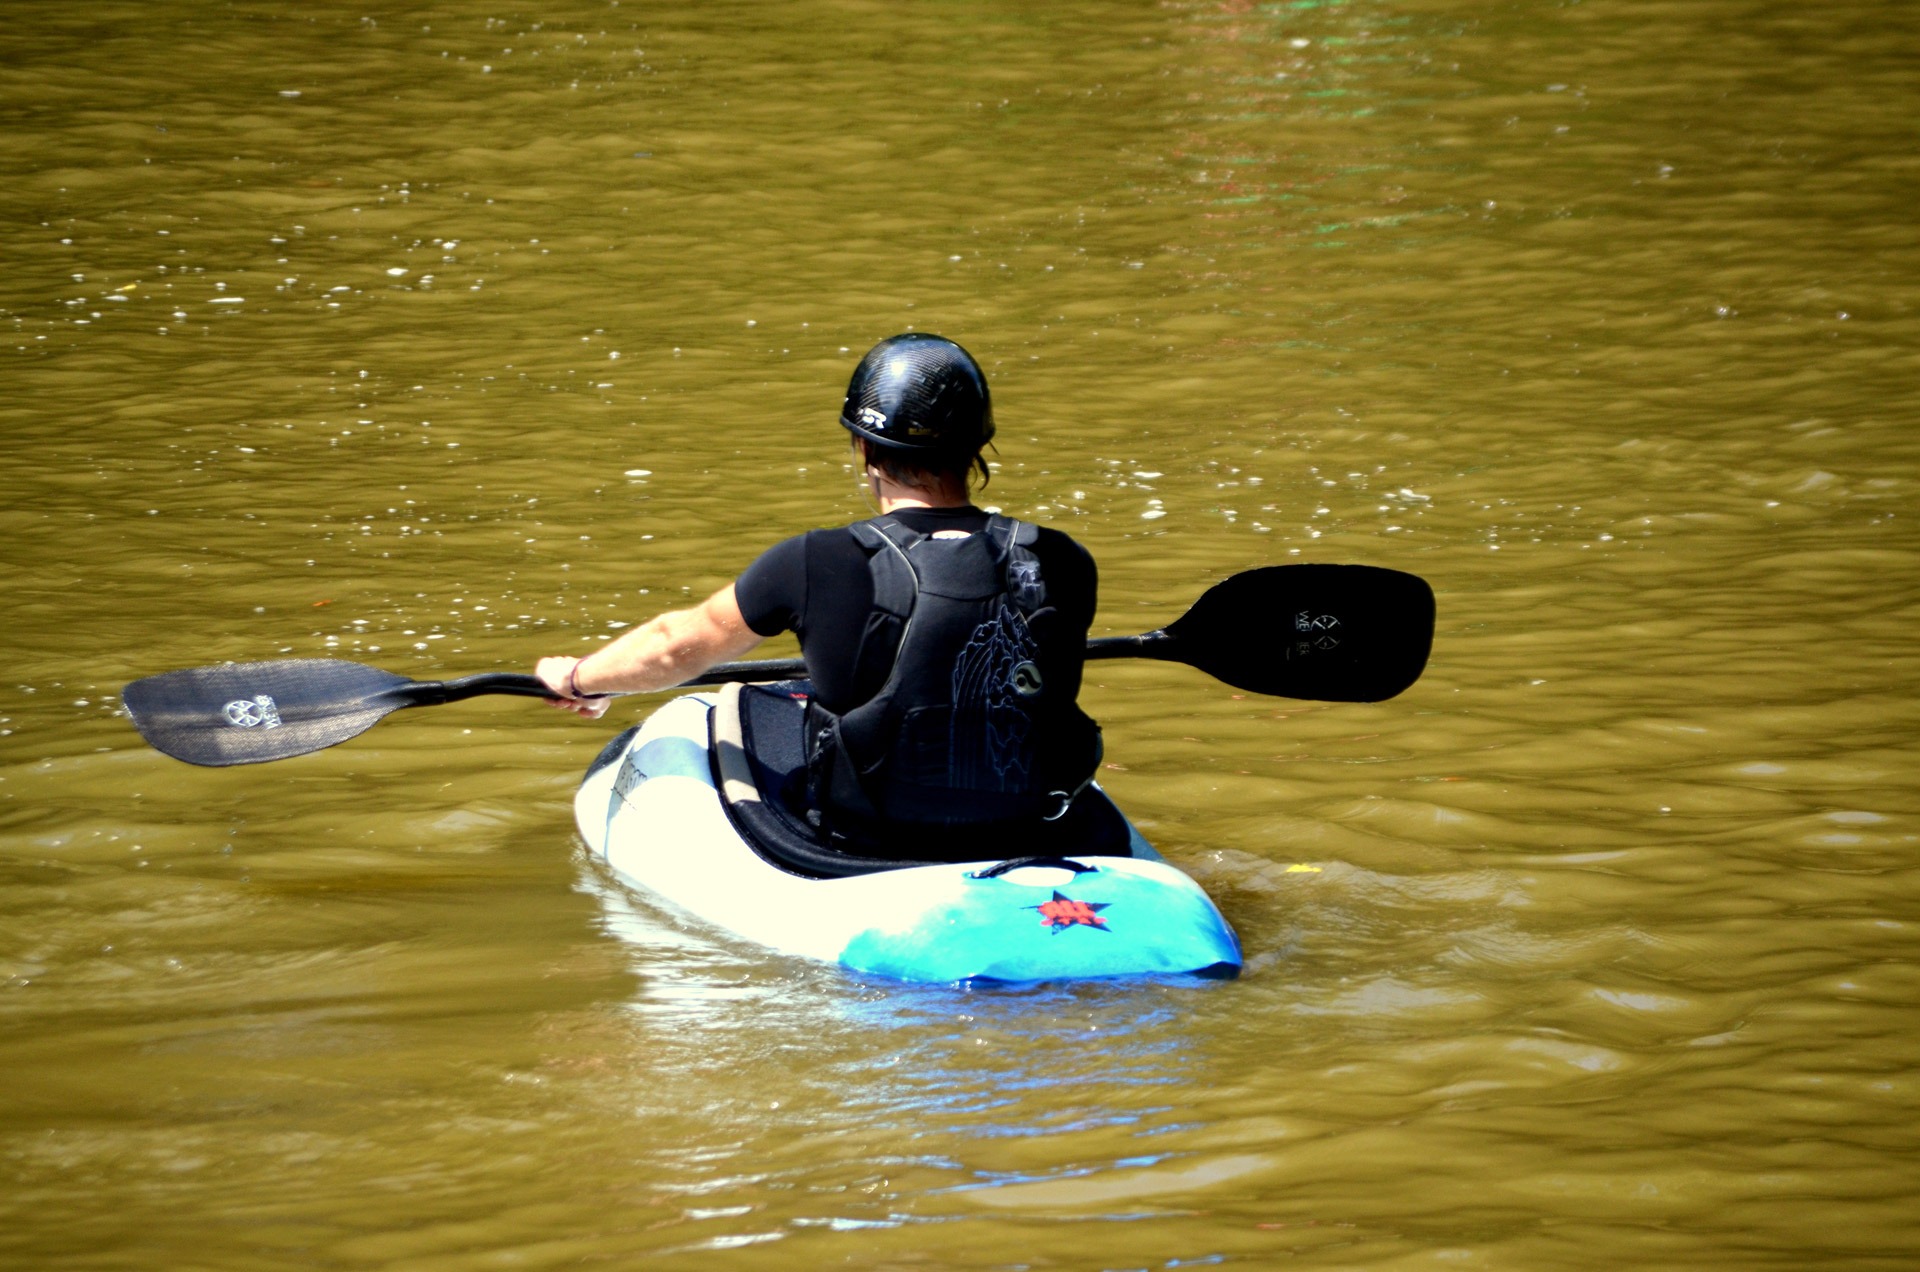
water, sport, boat, river, recreation, paddle, vehicle, kayak, sports equipment, boating, kayaking, watercraft, canoeing, sportsman, kayaker, boater